Scuba diving

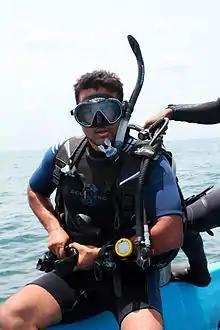
Recreational diver in short wetsuit and basic scuba equipment

In the 1950s the United States Navy (USN) documented enriched oxygen gas procedures for military use of what is today called nitrox, and in 1970, Morgan Wells of NOAA began instituting diving procedures for oxygen-enriched air. In 1979 NOAA published procedures for the scientific use of nitrox in the NOAA Diving Manual. In 1985 IAND (International Association of Nitrox Divers) began teaching nitrox use for recreational diving. This was considered dangerous by some, and met with heavy skepticism by the diving community. Nevertheless, in 1992 NAUI became the first existing major recreational diver training agency to sanction nitrox, and eventually, in 1996, the Professional Association of Diving Instructors (PADI) announced full educational support for nitrox. The use of a single nitrox mixture has become part of recreational diving, and multiple gas mixtures are common in technical diving to reduce overall decompression time.